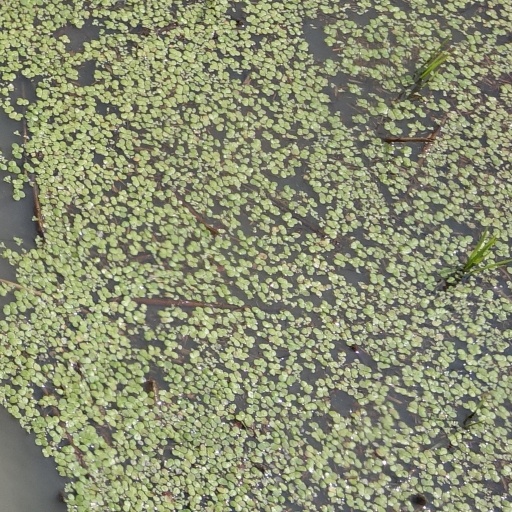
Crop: rice